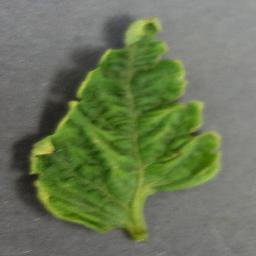
Label: Tomato___Tomato_Yellow_Leaf_Curl_Virus